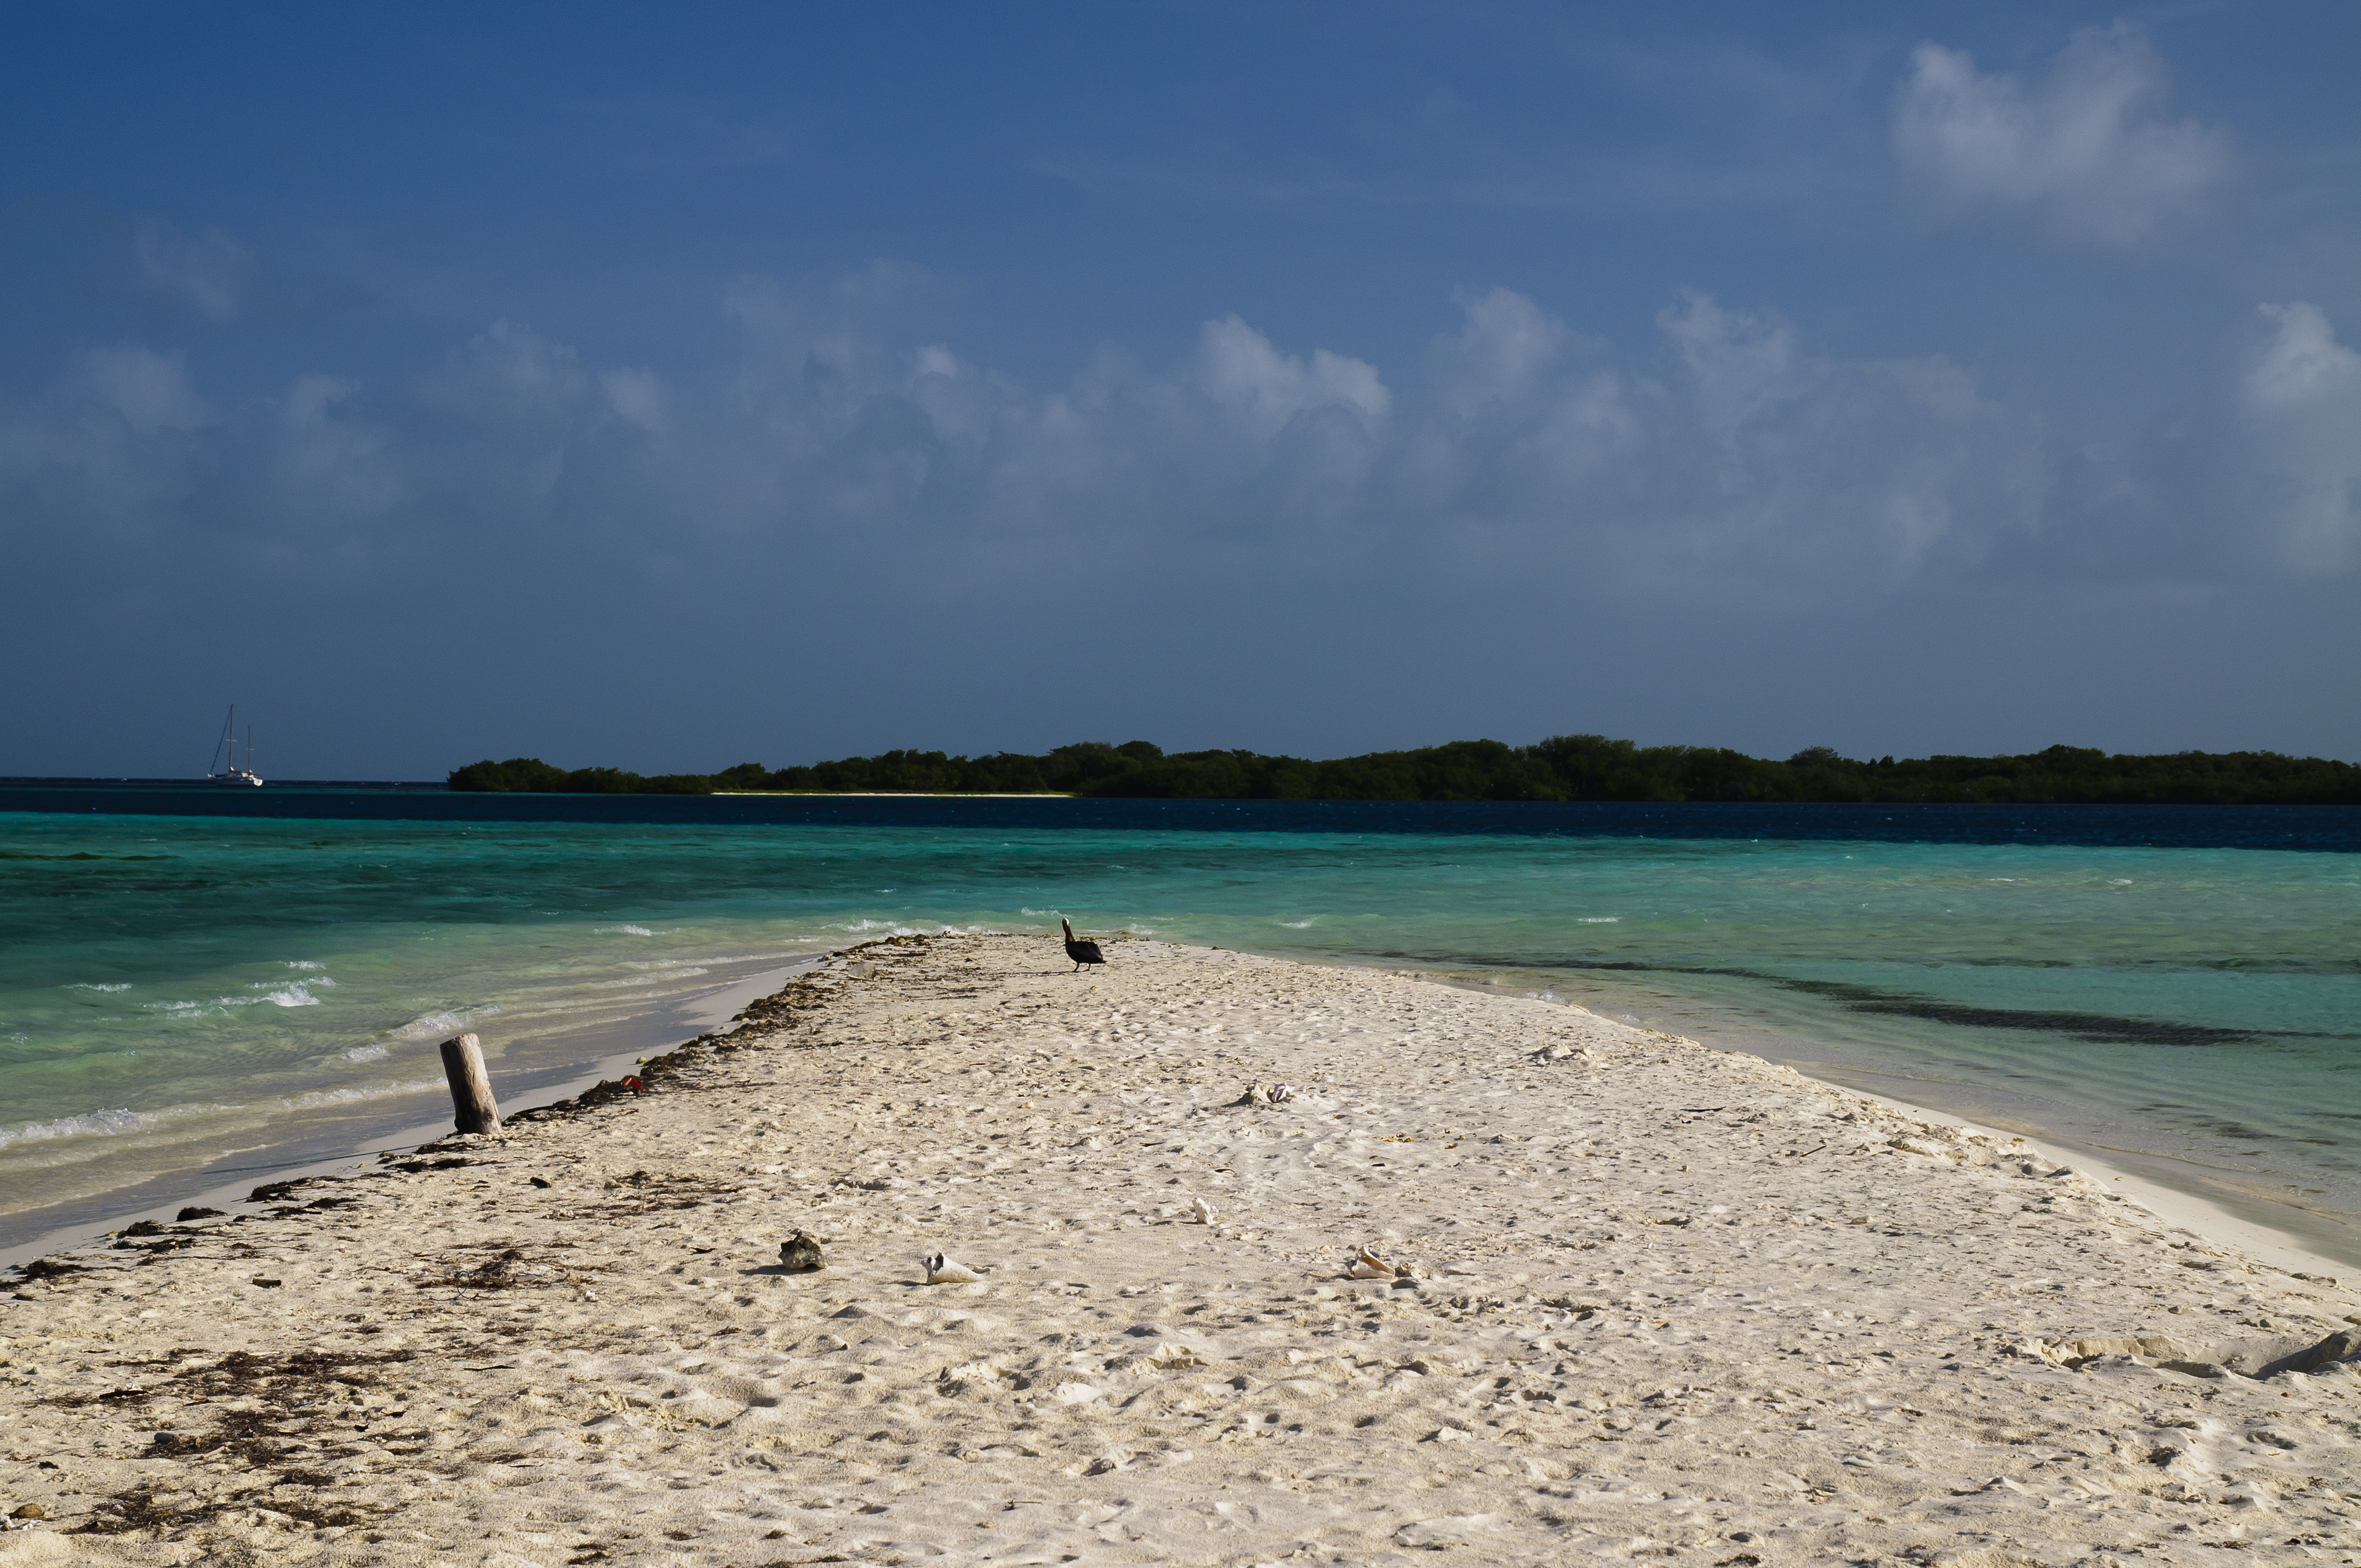
beach, sea, coast, sand, ocean, horizon, cloud, shore, wave, vacation, cove, lagoon, bay, island, nikon, body of water, venezuela, tropics, cape, d300, losroques, wind wave